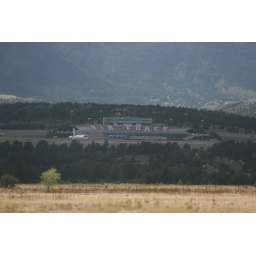
first pics on land in colorado, through the window of our rental car